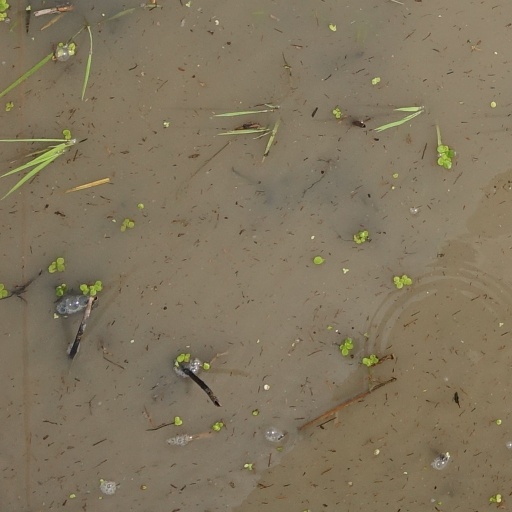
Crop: rice